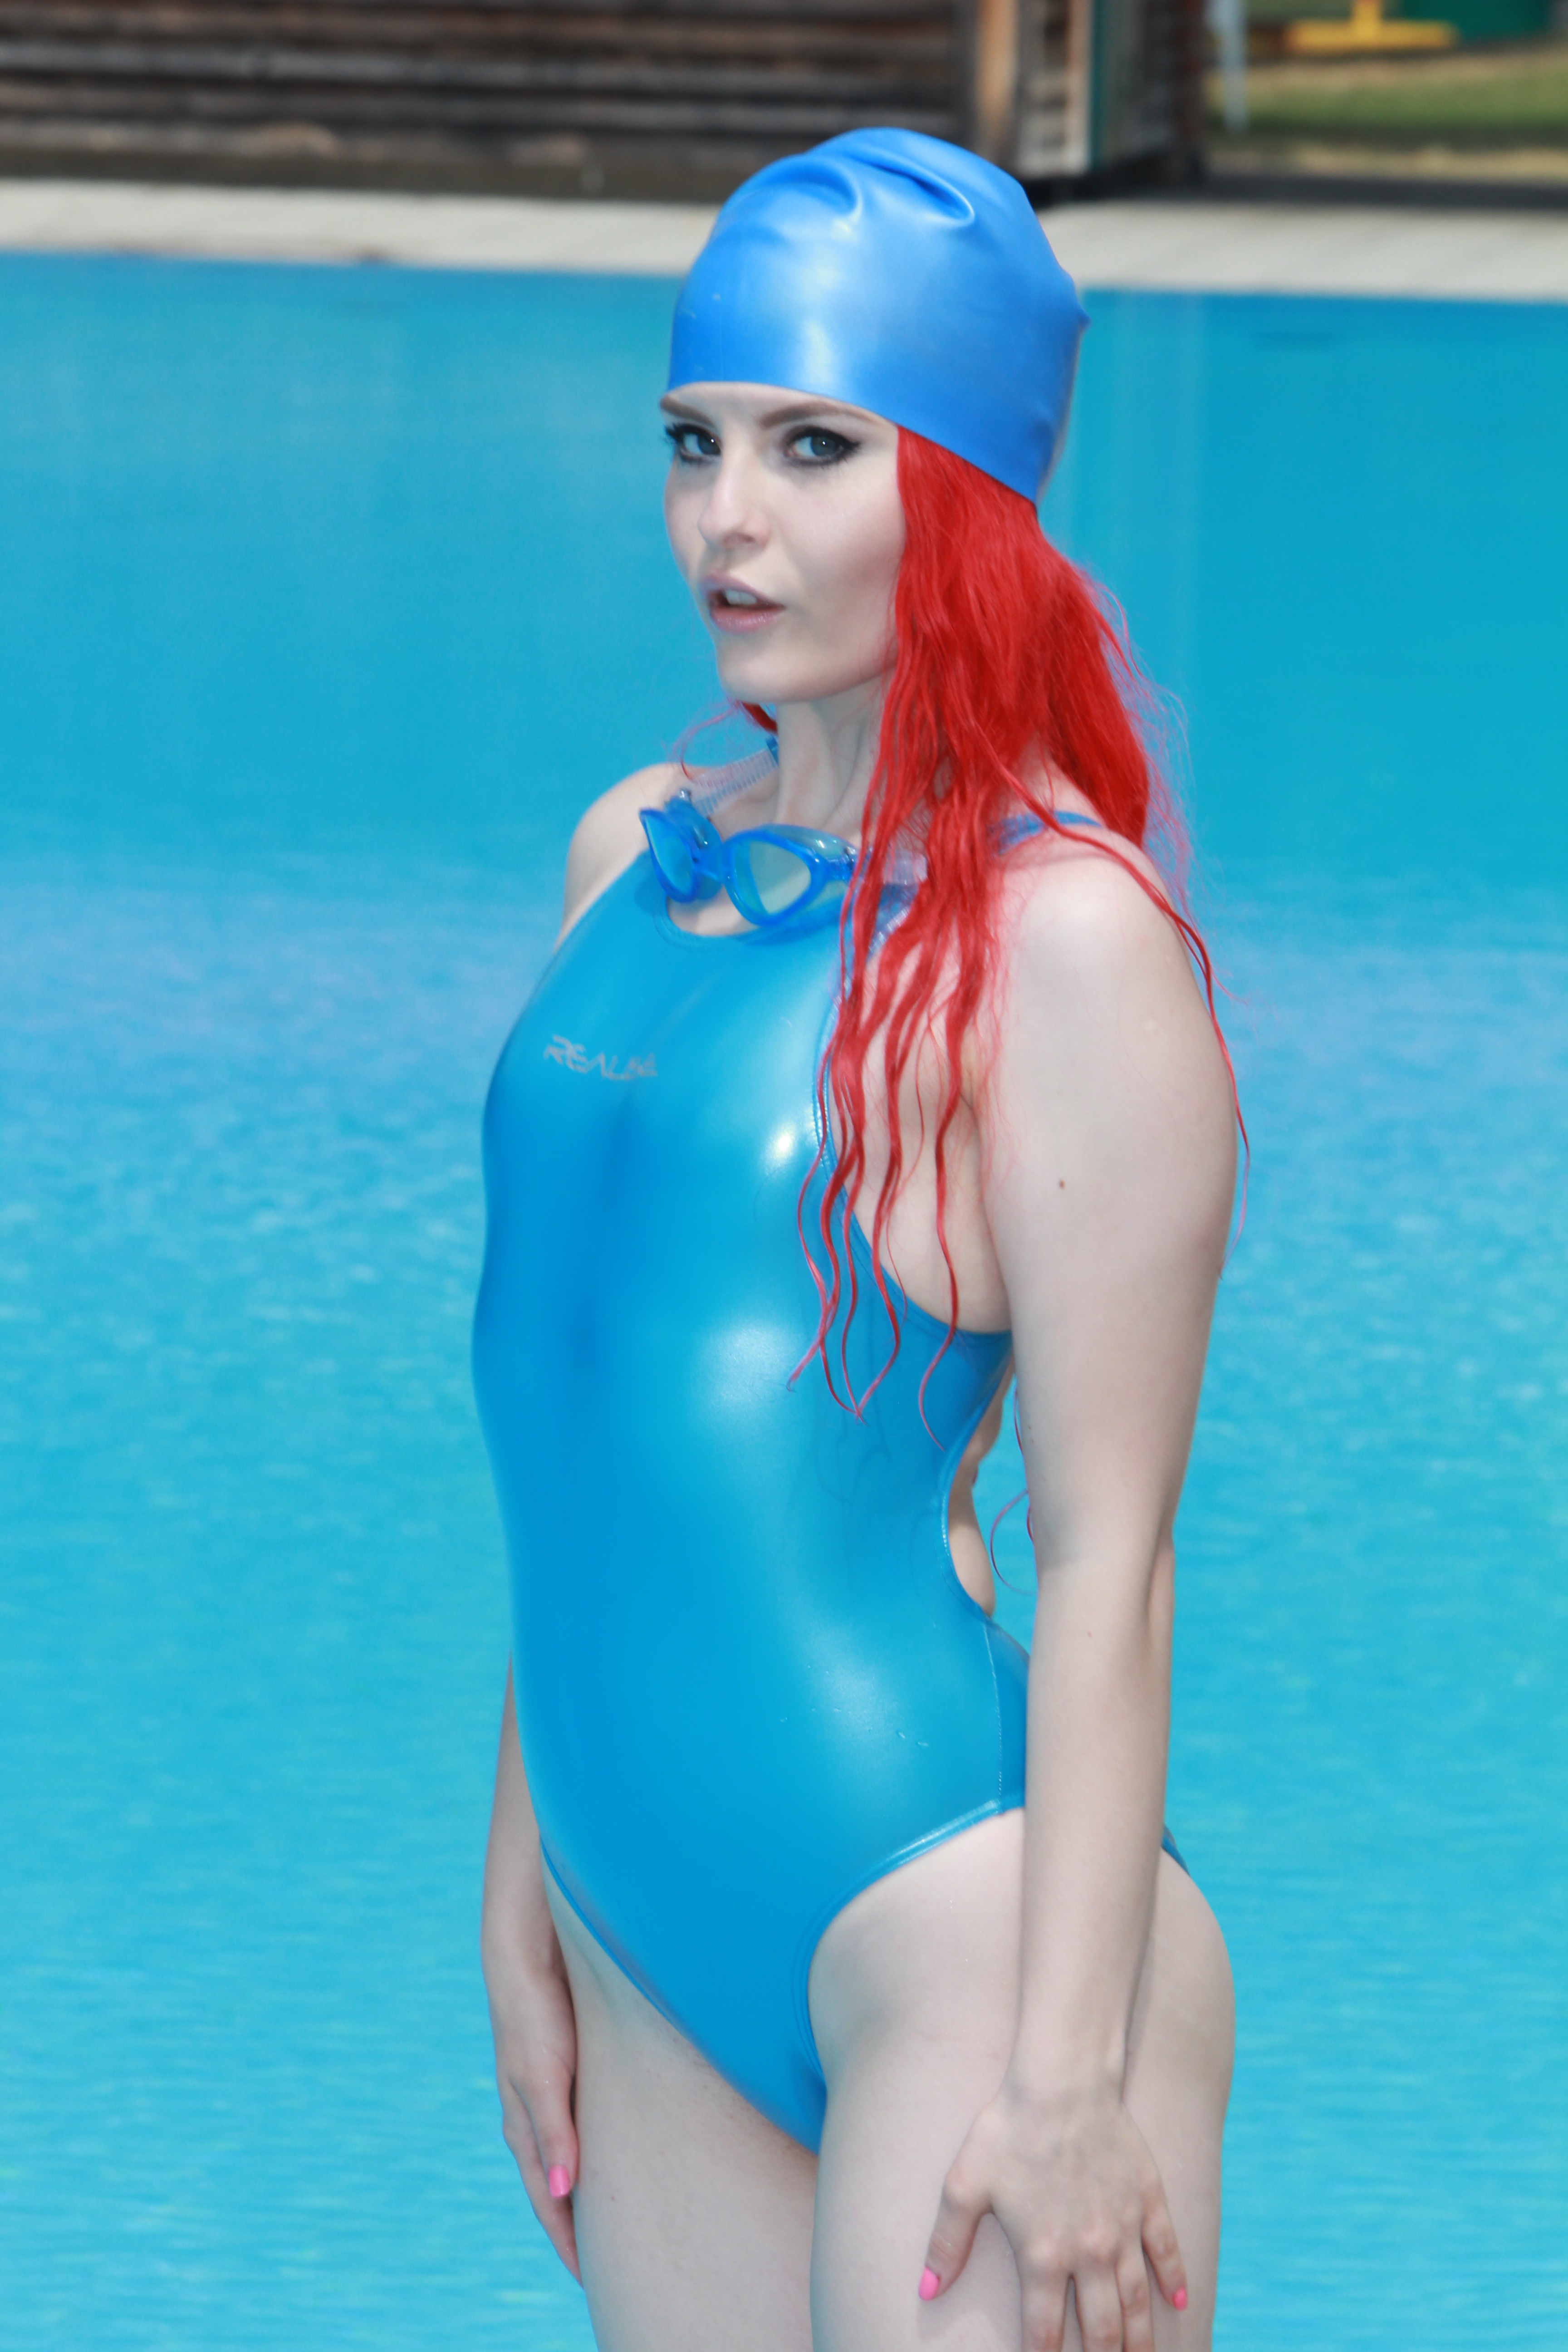
water, girl, sport, recreation, pool, swim, blue, clothing, swimming, swimwear, swimmer, sports, swimsuit, sexy, water sport, bathing cap, wetsuits, swim stroke, hydrasuit